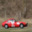
Label: automobile